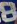
Number: 8